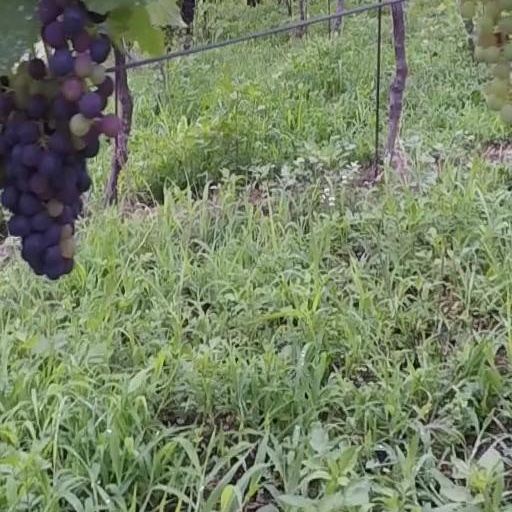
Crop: grape